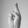
ASL letter: R